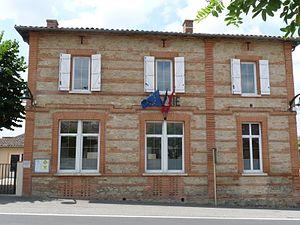
Mairie de Saussens, Haute-Garonne, France
Saussens est une commune française située dans le département de la Haute-Garonne en région Occitanie.